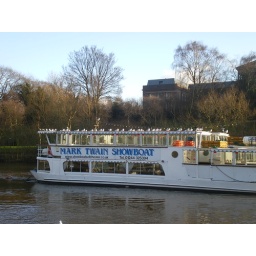
The boat doesn't sail in the winter... so all the birds make it their home